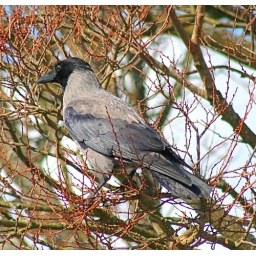
A hooded crow sat in a tree at the end of my street earlier this year